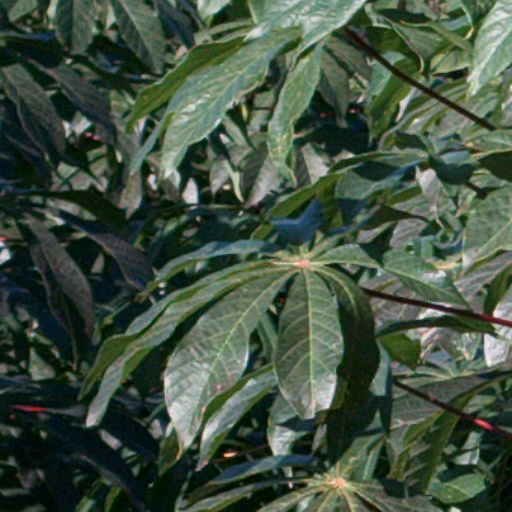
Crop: cassava